Four-letter word

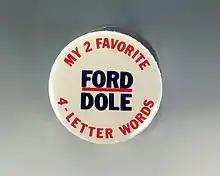
Campaign button used in the 1976 United States presidential election.

Common four-letter words (in this context) widely considered vulgar or offensive include: "cunt", "fuck" (and regional variants like "feck", "fick", "fock", and "foak"), "jism" (or "gism"), "jizz", "shit", "slut", "twat", and "tits". Notably, the term "piss" (once an offensive swear word) has non-excretory uses ("pissed off" meaning "angry" in US English and British UK English; "pissed" meaning "drunk" in UK English and Australian English) and has occurred with its excretory meaning in the King James Bible. Some of these words have been deemed legally indecent under the regulations of the United States Federal Communications Commission (FCC) for TV and radio open-airwave broadcasting.